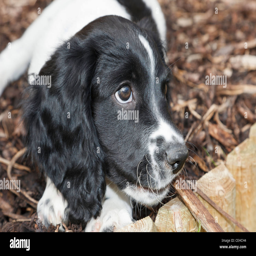
a black and white puppy dog chewing a piece of wood .